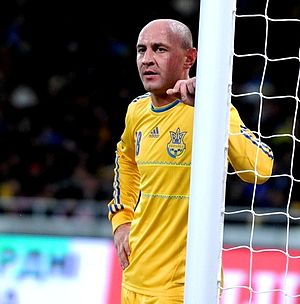
Serhij Nazarenko
Serhij Jurijovitj Nazarenko er en ukrainsk tidligere fodboldspiller, der spillede som midtbanespiller. Han spillede størstedelen af sin karriere i hjemlandet hos FC Dnipro, og blev indlemmet i førsteholdstruppen i 2003.